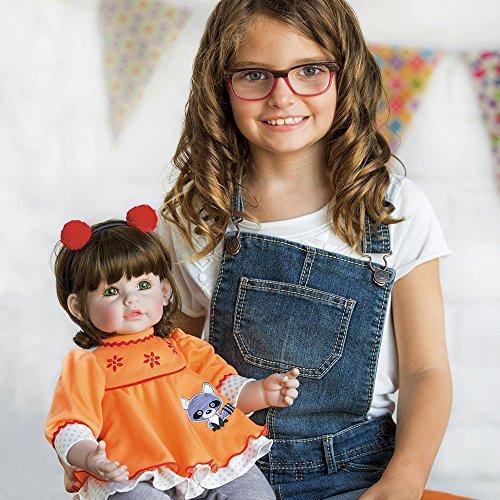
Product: Adora ToddlerTime Girl Doll, Macaraccoon, Weighted Vinyl Baby Doll Toy with Soft Body, 20-inch (Ages 6+)
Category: Toys & Games | Dolls & Accessories | Dolls
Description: Macaraccoon toddler baby doll is 20" from head to toe, and made of baby powder scented high quality vinyl with a moveable head, arms, and legs.
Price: $86.49
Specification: ProductDimensions:10x5x20inches|ItemWeight:2.3pounds|ShippingWeight:3.75pounds(Viewshippingratesandpolicies)|DomesticShipping:ItemcanbeshippedwithinU.S.|InternationalShipping:ThisitemcanbeshippedtoselectcountriesoutsideoftheU.S.LearnMore|ASIN:B01N3QP9QY|Itemmodelnumber:217901|Manufacturerrecommendedage:6-16years